Stella Matutina (Jesuit school)

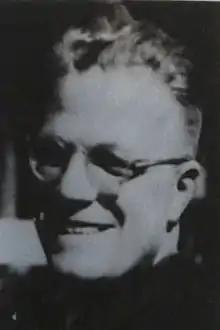
Alfred Delp, SJ

Stella Matutina had a series of well known professors and educators; including Joseph Hermann Mohr (Jesuit priest, hymn writer, and hymnologist); Franz Xavier Wernz (Provincial General of the Jesuit Order); Hans Urs von Balthasar (Swiss theologian); Cardinal Franz Ehrle (Professor and Rector of Innsbruck University); Hugo Rahner (Jesuit priest and historian); Erich Przywara (author); Otto Faller (papal advisor, scholar and superior); Johann Georg Hagen (Jesuit priest and astronomer); Niklaus Brantschen (Zen master, author, and founder of the ); Michael Czinkota (Professor of International Business Economics at Georgetown University in Washington, D.C.); Thomas Baumer (Swiss interculturalist and personality assessor); and Sir Arthur Conan Doyle (Scottish physician and writer). Other notables include Jesuit priests Alfred Delp, Alois Grimm, Augustin Rösch, and Oswald von Nell-Breuning.